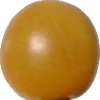
Label: tomato_cherry_yellow